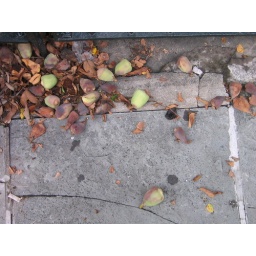
Some figs that were mysteriously on the sidewalk in the quarter. I didn't see any tree near by.